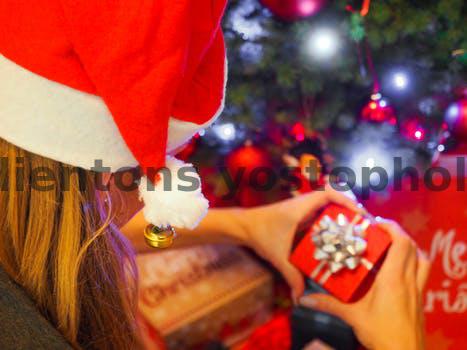
Label: Watermark